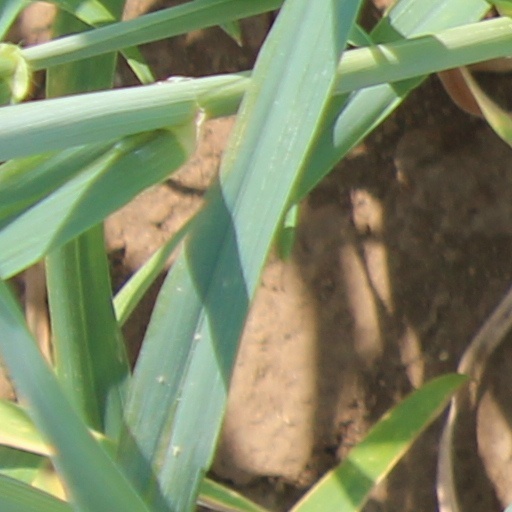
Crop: wheat